Kalpasar Project

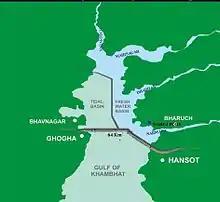
Map of old proposal scope with larger 64 km long Kalpasar dam and tidal power plant, no longer valid.

A state government release said the Rs 55,000 crore (US$11.7 billion) project, to be completed by 2020, will have a vast fresh water reservoir with gross storage of 16,791 million cubic metres of water, 64 km long dam across the Gulf of Khambhat connecting Ghogha in Bhavnagar with Hansot in Bharuch District, reducing the distance between the two by 225 km. It will have tidal power generation house with an installed capacity of 5,880 MW. Another estimate was given by the Government in October 2010 which stated the proposed dam to be built just north of Bhavnagar in the west to Alandar in Dahej on the east. In 2017, the revised project plan reduced the size of lake with only 30 km sea dam instead of original plan of 64 km long dam.